Medicine in ancient Rome

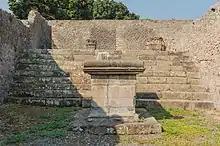
Altar in the temple of Aesculapius, Pompeii, Italy

Surgery was typically used as a last resort because of the risks involved. When surgery did happen though, it was usually limited to the surface of the body because doctors recognized that injuries regarding the body's most important physiological functions (brain, heart, spine, etc.) could not usually be treated. There were a variety of surgical tools in ancient Rome. For example, bone levers were tools used to remove diseased bone tissue from the skull and to remove foreign objects (such as a weapon) from a bone. The ancient Romans were capable of performing techniques like cataract surgery and caesarean sections. They also could perform more outdated procedures such as bloodletting. Ancient Roman surgery was developed in the 2nd century from Greek techniques by doctors such as Galen.